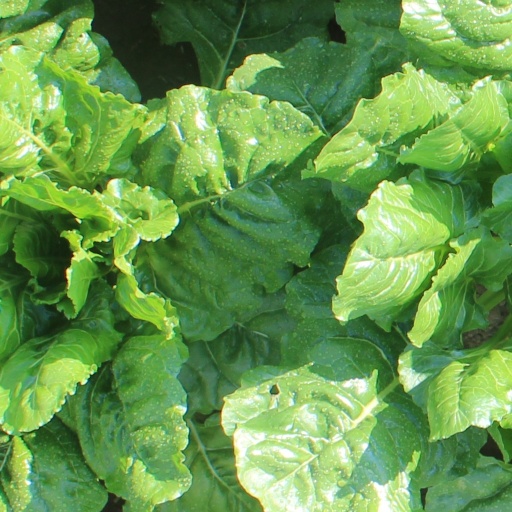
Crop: sugar beet